Youth work

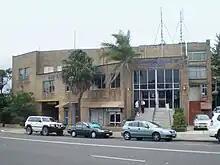
A Ukrainian community youth centre in Lidcombe, New South Wales, Australia

Youth work is a community support activity aimed at older children and adolescents. Depending upon the culture and the community, different services and institutions may exist for this purpose. In general, it provides an environment where young people can engage in informal educational activities. Throughout the United Kingdom, United States, and Canada, youth work is "to facilitate personal, educational, and social development." Through participative activities and coordinated programs, it seeks to enable young people in "gaining a voice, influence, and place in society in a period of their transition from dependence to independence." By nature and design these activities would be inclusive, educative, and empowering, and based on partnership, equality of opportunity, and respecting diversity.